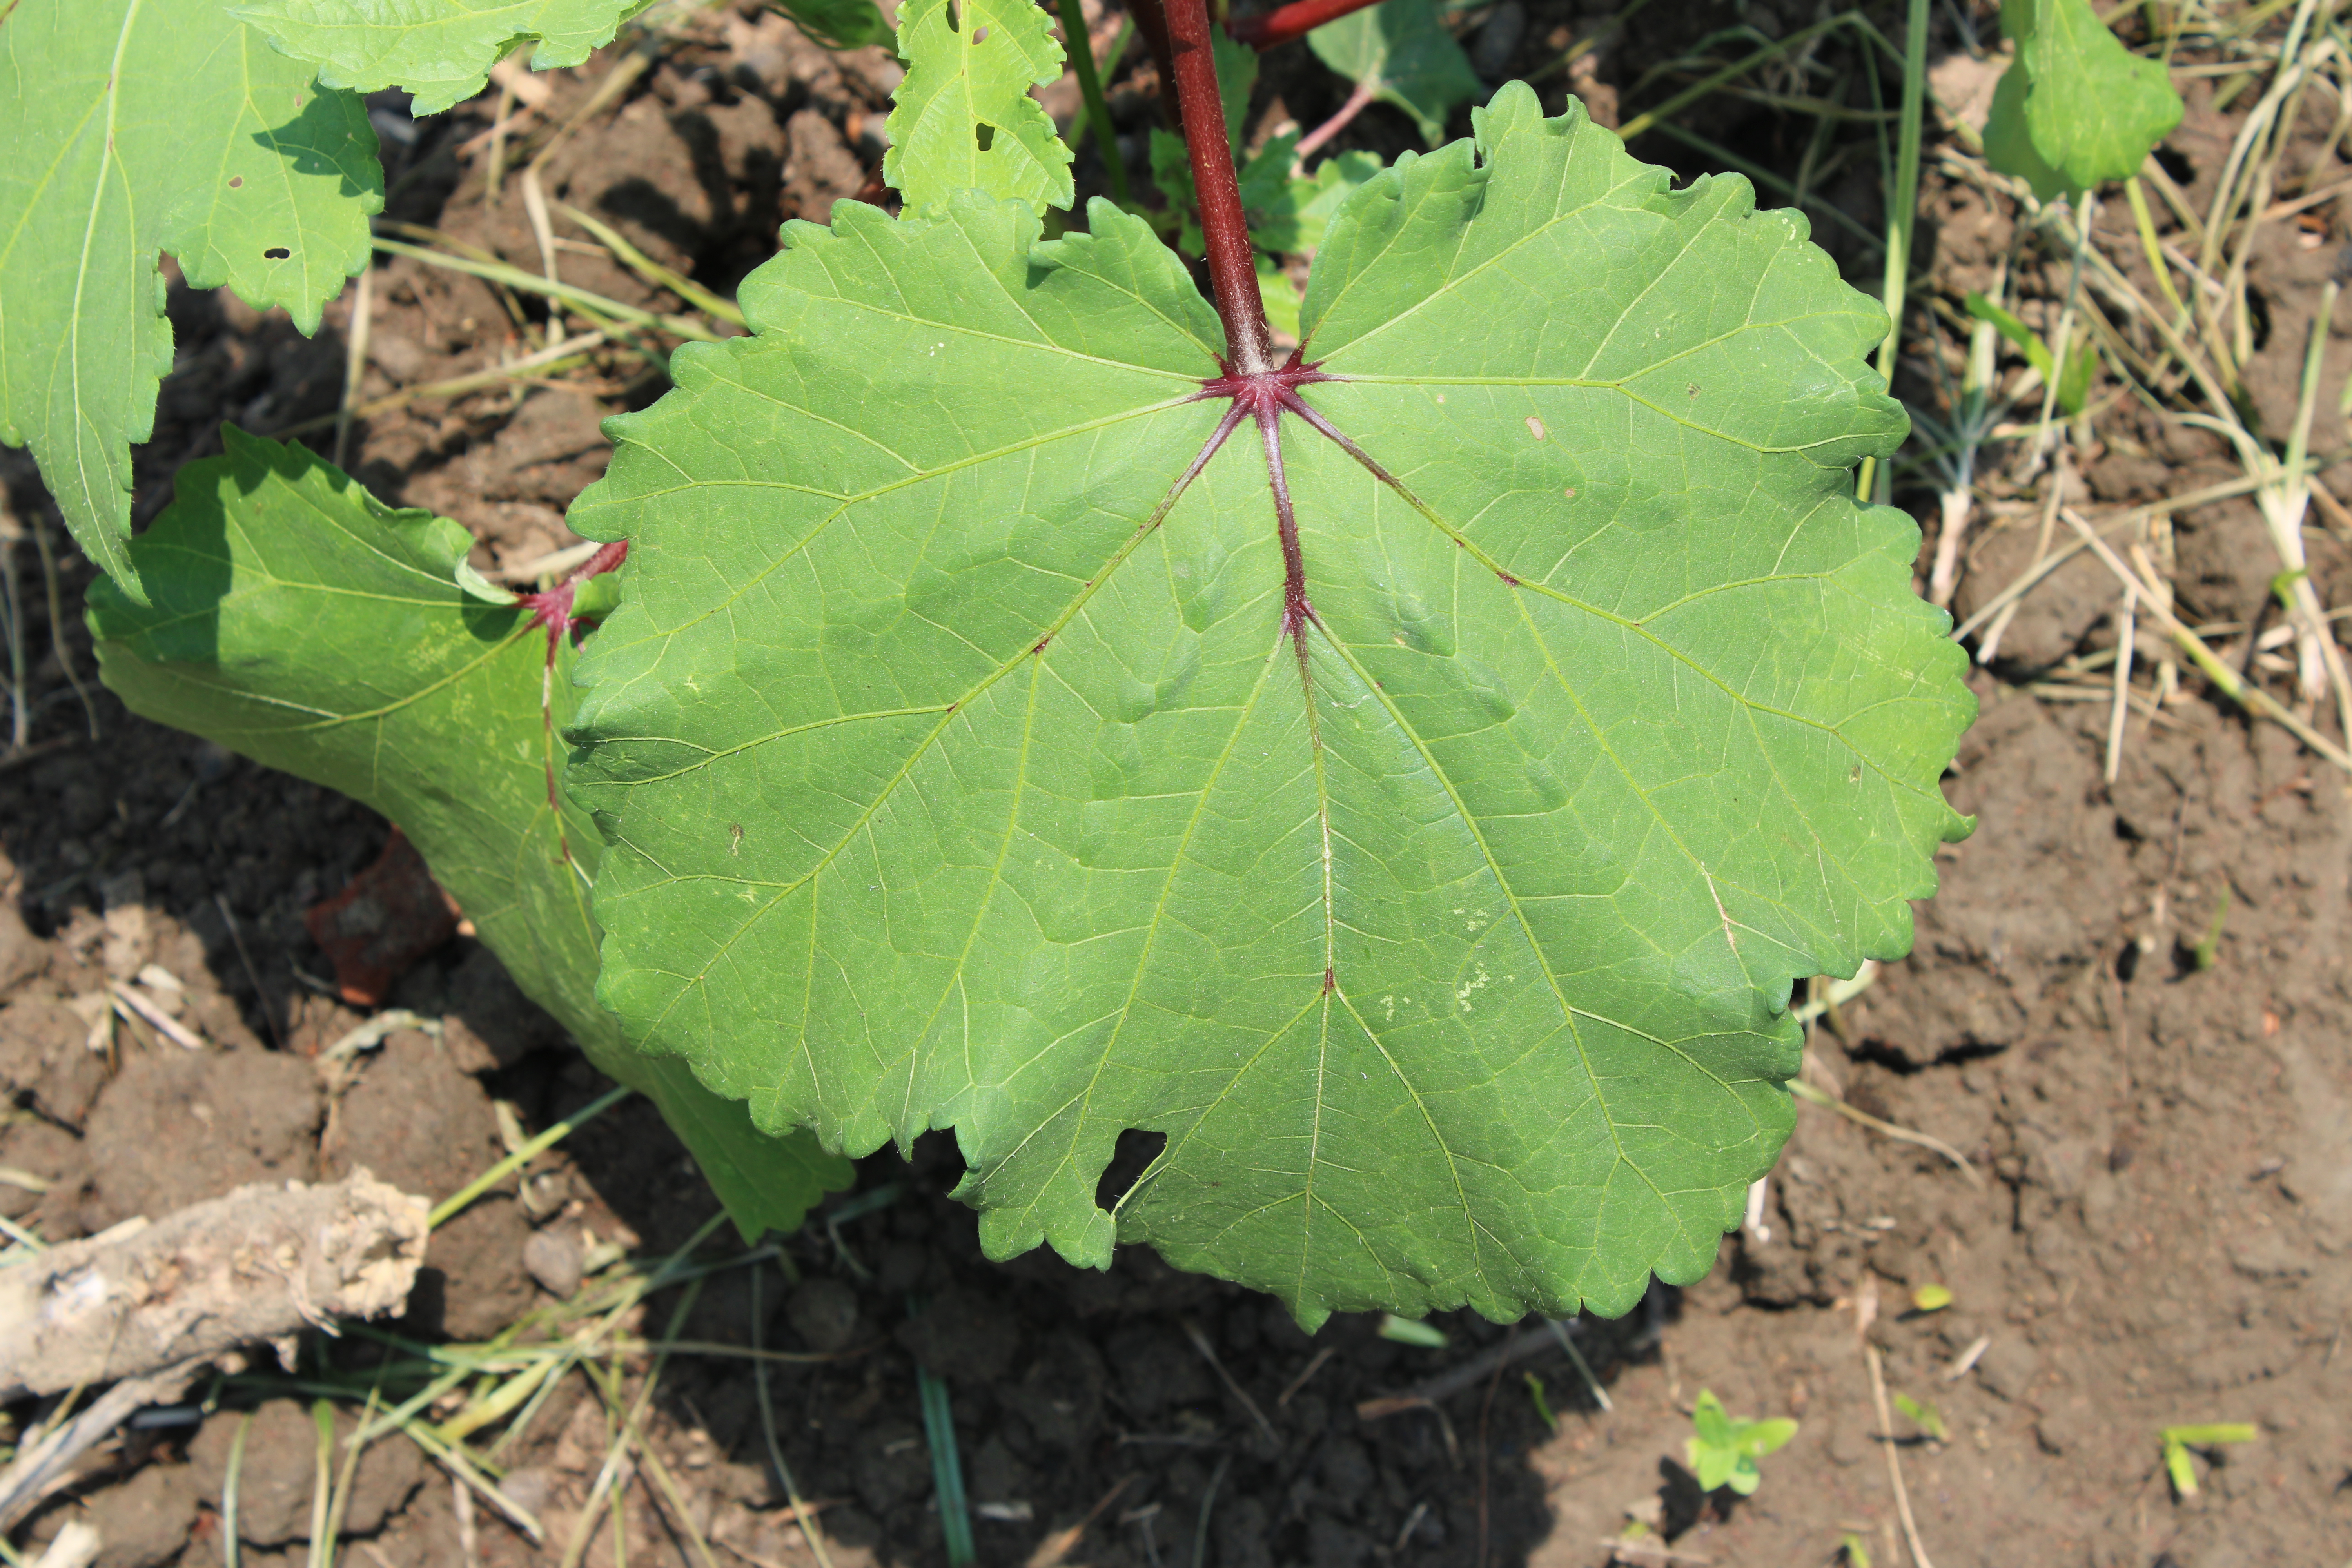
Label: Cercospora Leaf Spot